Clock

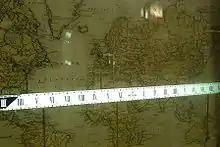
A linear clock at London's Piccadilly Circus tube station. The 24 hour band moves across the static map, keeping pace with the apparent movement of the sun above ground, and a pointer fixed on London points to the current time.

This has the dual function of keeping the oscillator running by giving it 'pushes' to replace the energy lost to friction, and converting its vibrations into a series of pulses that serve to measure the time.